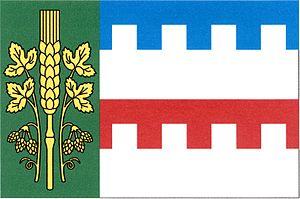
Zbrašín est une commune du district de Louny, dans la région d'Ústí nad Labem, en Tchéquie. Sa population s'élevait à 359 habitants en 2018.